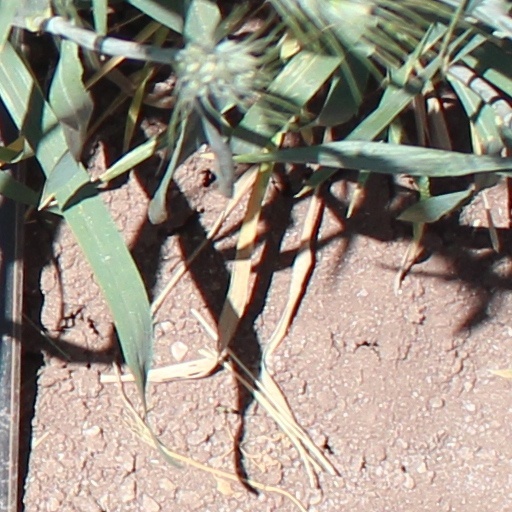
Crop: wheat